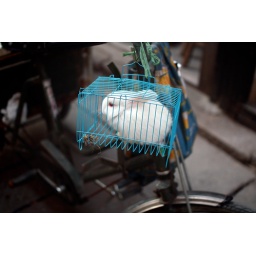
The guy had turtles and fish in the back